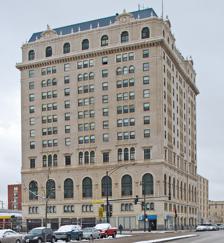
Building: Midwest Athletic Club
Country: United States of America
Year built: 1928
United States historic place Midwest Athletic Club U.S. National Register of Historic Places Show map of Chicago metropolitan area Show map of Illinois Show map of the United States Location 6 N. Hamlin Ave., Chicago, Illinois Coordinates 41°52′52″N 87°43′16″W / 41.88111°N 87.72111°W / 41.88111; -87.72111 Area 0.2 acres (0.081 ha) Built 1926-28 Architect Michaelsen & Rognstad NRHP reference No. 84000138 Added to NRHP October 18, 1984 The Midwest Athletic Club is a historic athletic club building located at 6 N. Hamlin Ave. in the West Garfield Park community area of Chicago , Illinois . The club was built in 1926-28 under the direction of a committee of West Side business leaders. The thirteen-story building's design featured ornamental terra cotta , large arched windows on the third floor, and a mansard roof ; it also provided views of Garfield Park , the north side of which was across the street. Its facilities included an Olympic-sized swimming pool, a gymnasium and exercise rooms, handball courts, billiard rooms, a library, dining rooms, and a ballroom. The club grew to include 2000 members in its first year, most of them businessmen and their families; however, the building entered receivership in 1930 and was converted into a hotel. The building was listed on the National Register of Historic Places on October 18, 1984. References